Rama Krishna Puram

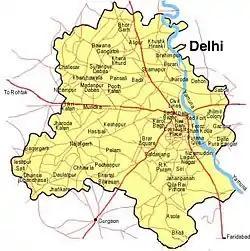
Map of Delhi showing location of R. K. Puram

Rama Krishna Puram area was built in the second phase of the extension of New Delhi. Construction of R K Puram started in the late 1950s by acquiring illegally occupied barren lands. Developed by CPWD to south-West of Secretariat Building, its development continued until the 1970s, when R. K. Puram was established. It mostly contains double-storeyed housing blocks, with 2-3 bedrooms apartments for central government officers. "Som Vihar", named after Maj Som Nath Sharma, Param Vir Chakra, came up in the mid-eighties as a cooperative housing society for defence forces officers under the aegis of the Army Welfare Housing Organisation, in what is sometimes referred to as Sector 10. Some high-rise apartment blocks like "Nivedita Kunj" for senior officers were added in the 1990s. Gradually markets were added in each pocket, and schools and places of worship were also built. Today the area also house several houses of Government of India.